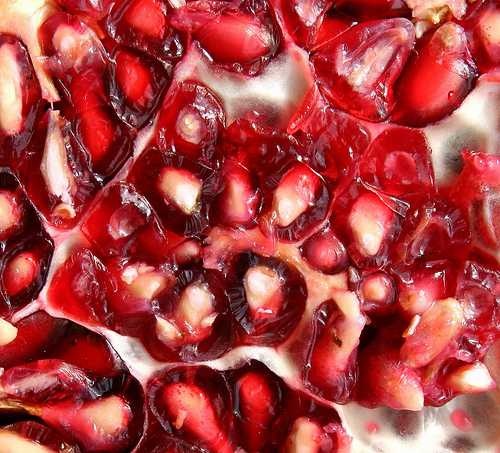
Label: Pomegranate